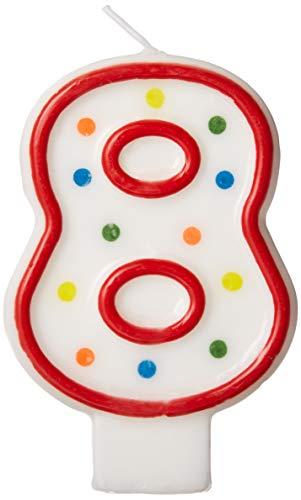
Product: Amscan 176008 Candles, 3", Multicolor
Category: Home & Kitchen | Home Décor | Candles & Holders | Candles
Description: Why Settle For Less Maximize The Fun With Our High-Quality Polka Dots 8 Flat Molded Candle.
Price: $3.83
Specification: ProductDimensions:5.8x3x0.5inches|ItemWeight:1.44ounces|ShippingWeight:0.64ounces(Viewshippingratesandpolicies)|DomesticShipping:ItemcanbeshippedwithinU.S.|InternationalShipping:ThisitemcanbeshippedtoselectcountriesoutsideoftheU.S.LearnMore|ASIN:B00BSAP9PM|Itemmodelnumber:176008|Manufacturerrecommendedage:4yearsandup